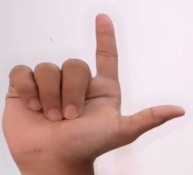
ASL sign: L